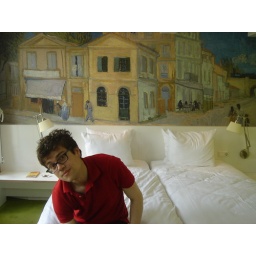
van gogh painting of the house he lived in when he was in arles, france.